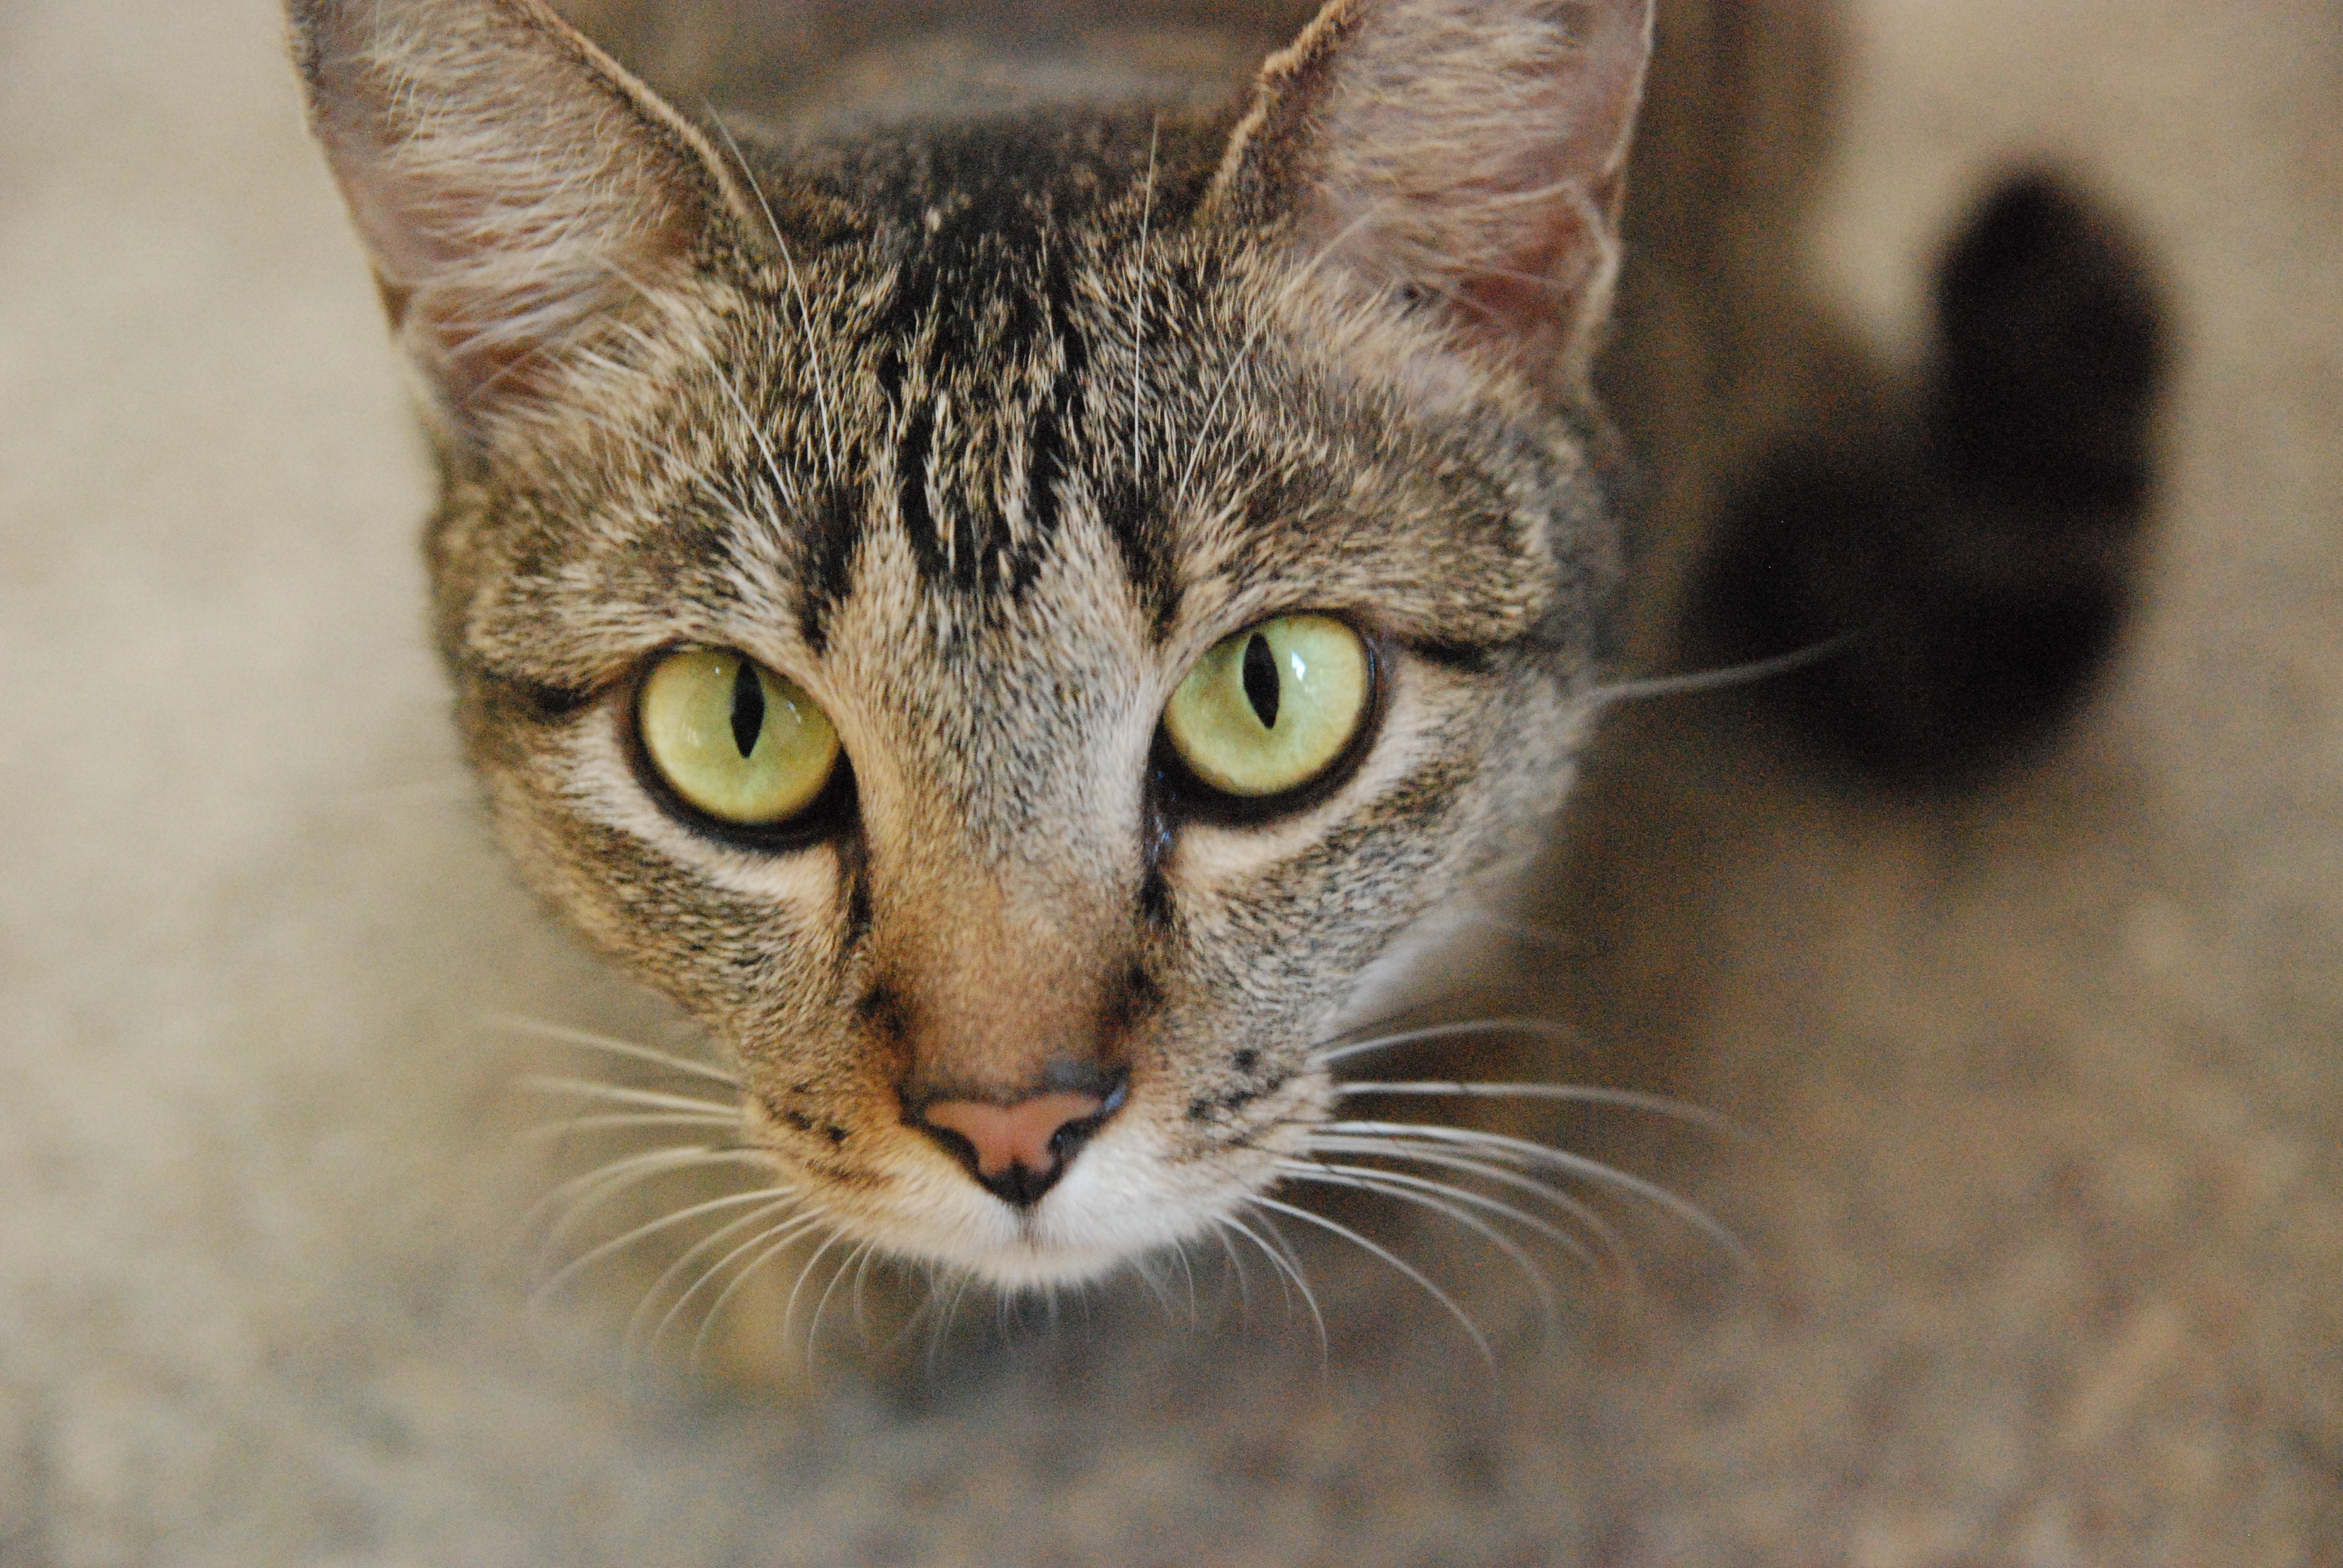
animal, pet, fur, kitten, cat, feline, tabby, mammal, whisker, fauna, close up, face, eyes, whiskers, savannah, kitty, furry, head, puss, vertebrate, creature, expression, domestic, cat face, tabby cat, bengal, european shorthair, wild cat, small to medium sized cats, cat like mammal, domestic short haired cat, pixie bob, rusty spotted cat, ocicat, toyger